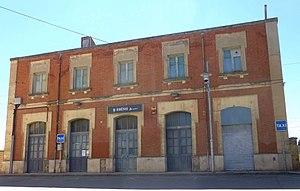
La gare de Binéfar est une gare desservant la commune de Binéfar, en Aragon. Elle est située au point kilométrique 138,3 sur la ligne reliant Madrid à Barcelone. Elle est inaugurée en 1861, lorsque le tronçon Saragosse - Lérida de la ligne de Madrid à Barcelone est mis en service.